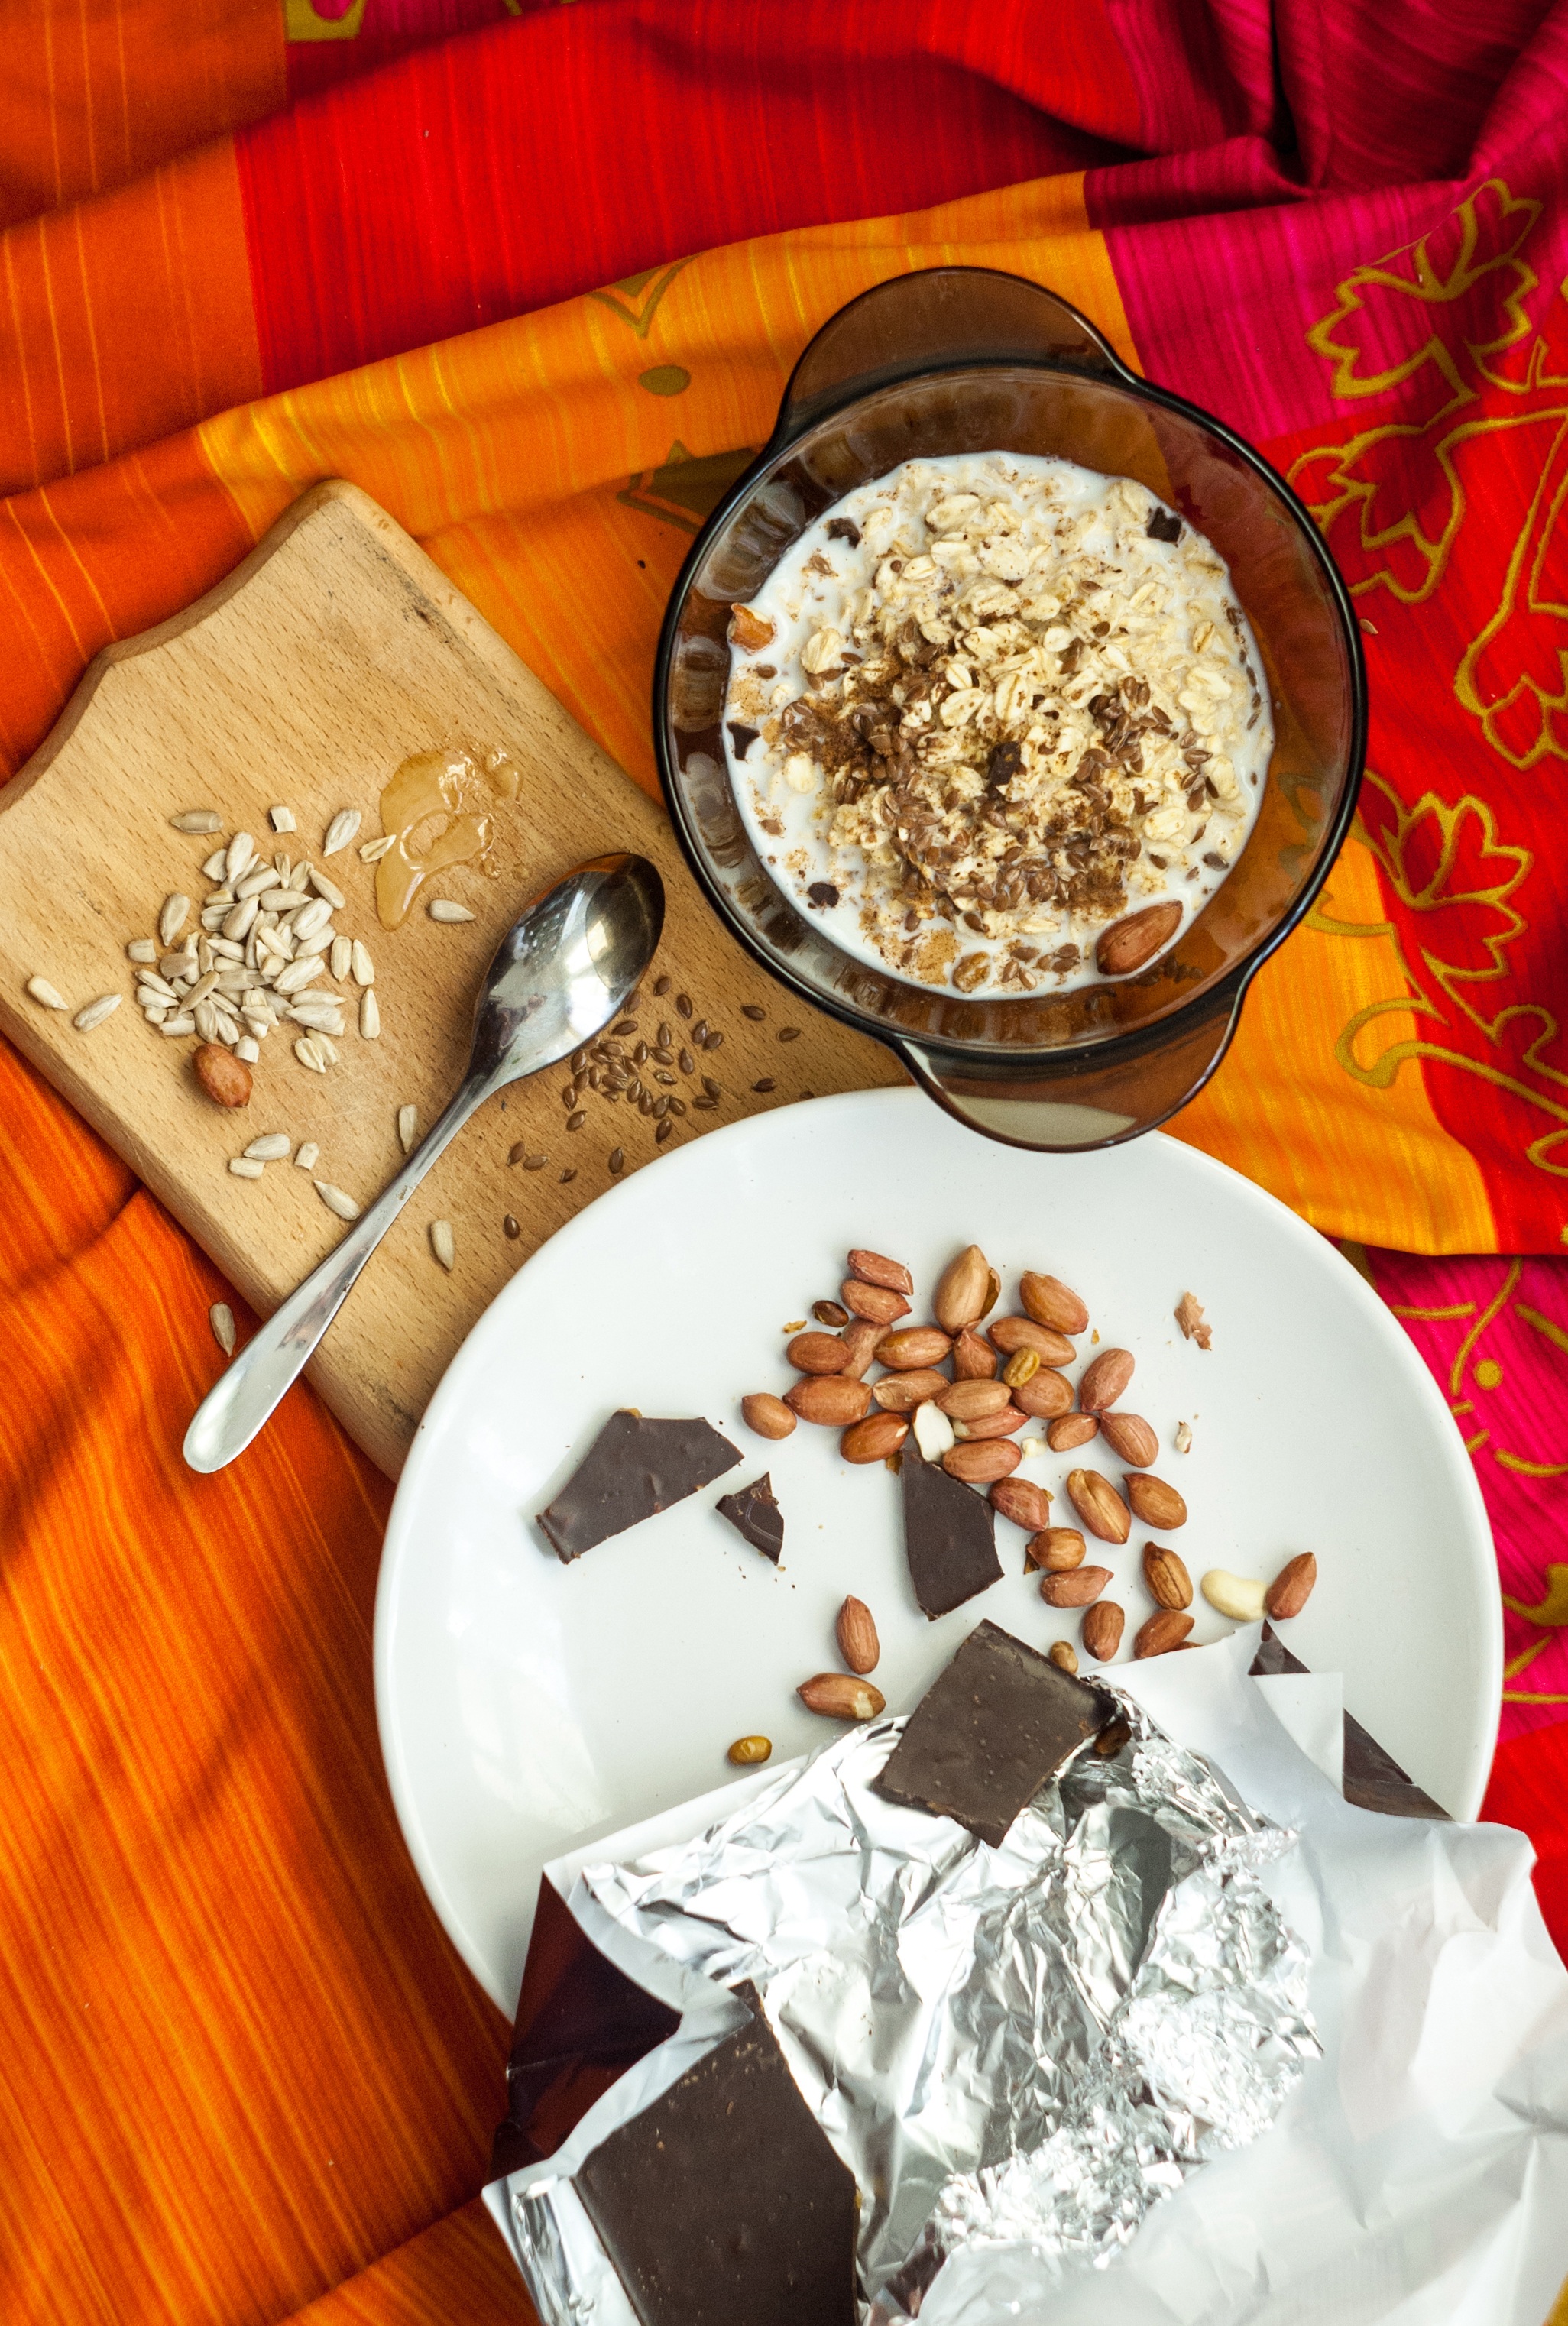
sweet, home, dish, meal, food, produce, plate, kitchen, colorful, breakfast, chocolate, baking, dessert, delicious, oatmeal, nuts, sweets, nutrition, bright, peanuts, taste, flavor, useful, snack food